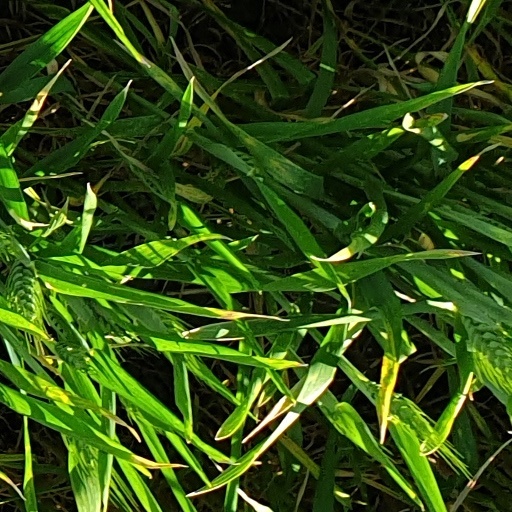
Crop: wheat